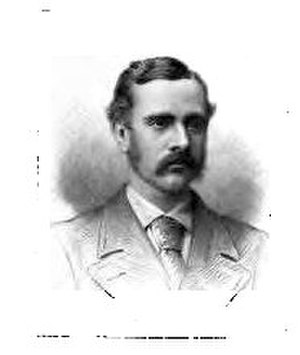
Augustus Raymond Margary
Augustus Raymond Margary var en engelsk-indisk rejsende og diplomat.